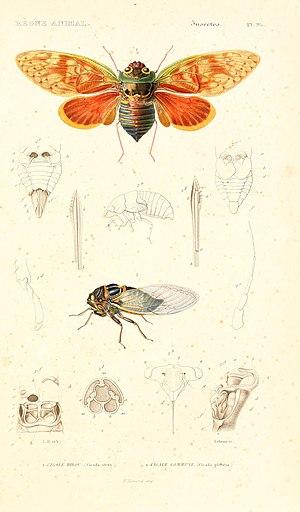
Pycna strix, la cigale hibou, est une espèce d'insecte de l'ordre des hémiptères, de la famille des Cicadidae, de la sous-famille des Cicadinae et du genre Pycna.